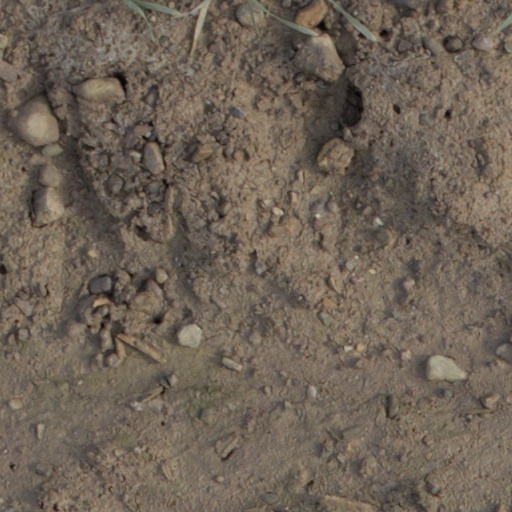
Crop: wheat